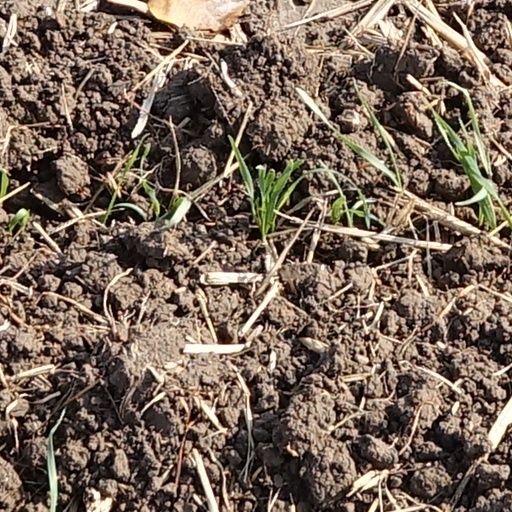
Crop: wheat